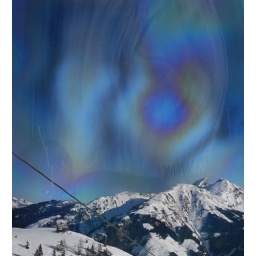
taken in a ski-lift cabin through a plastic window with help of polarizer